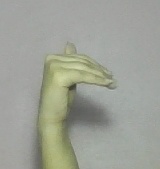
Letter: khaa